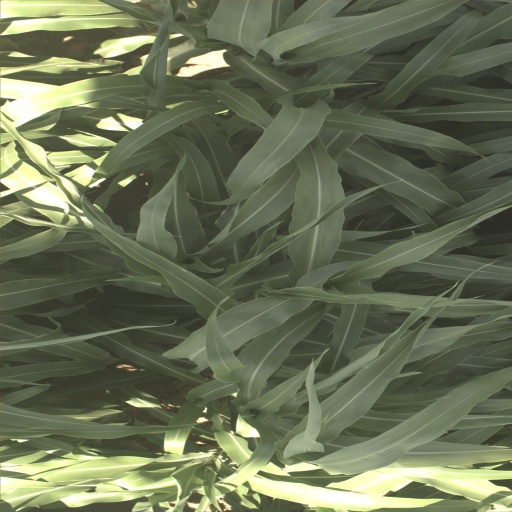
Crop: sorghum